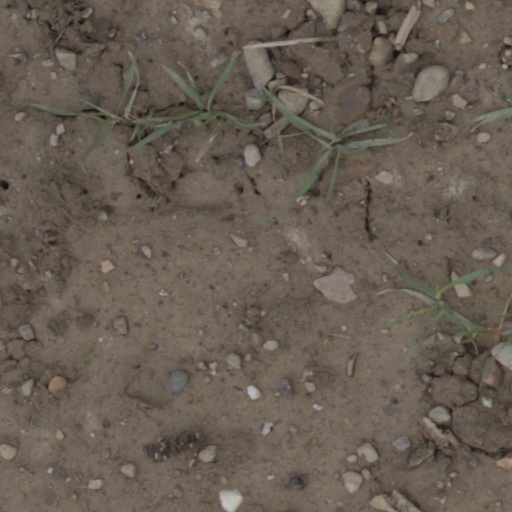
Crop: wheat